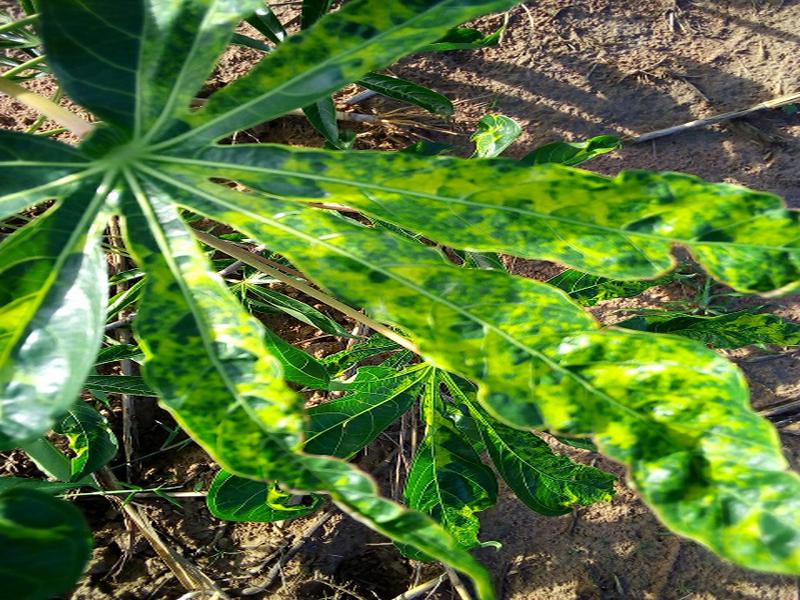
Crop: cassava
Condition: mosaic_disease